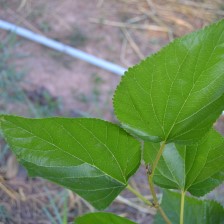
Variety: ChiangMaiBuriram60